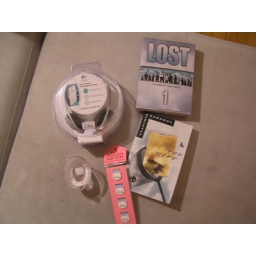
Wireless headphones for my iPod, &amp;quot;Lost&amp;quot; Season 1, &amp;quot;The Gift&amp;quot; by Vladimir Nabokov, kitty bookmarks, measuring cup